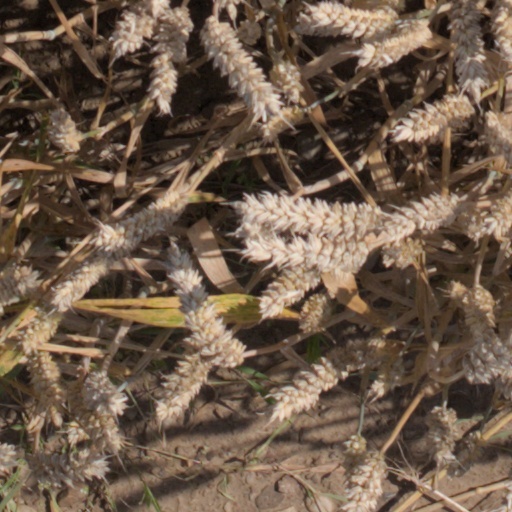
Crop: wheat